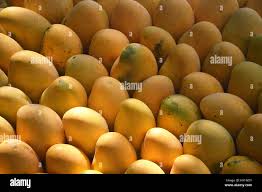
Label: Mango